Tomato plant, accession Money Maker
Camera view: vertical (180 deg); turntable rotation: 90 degrees
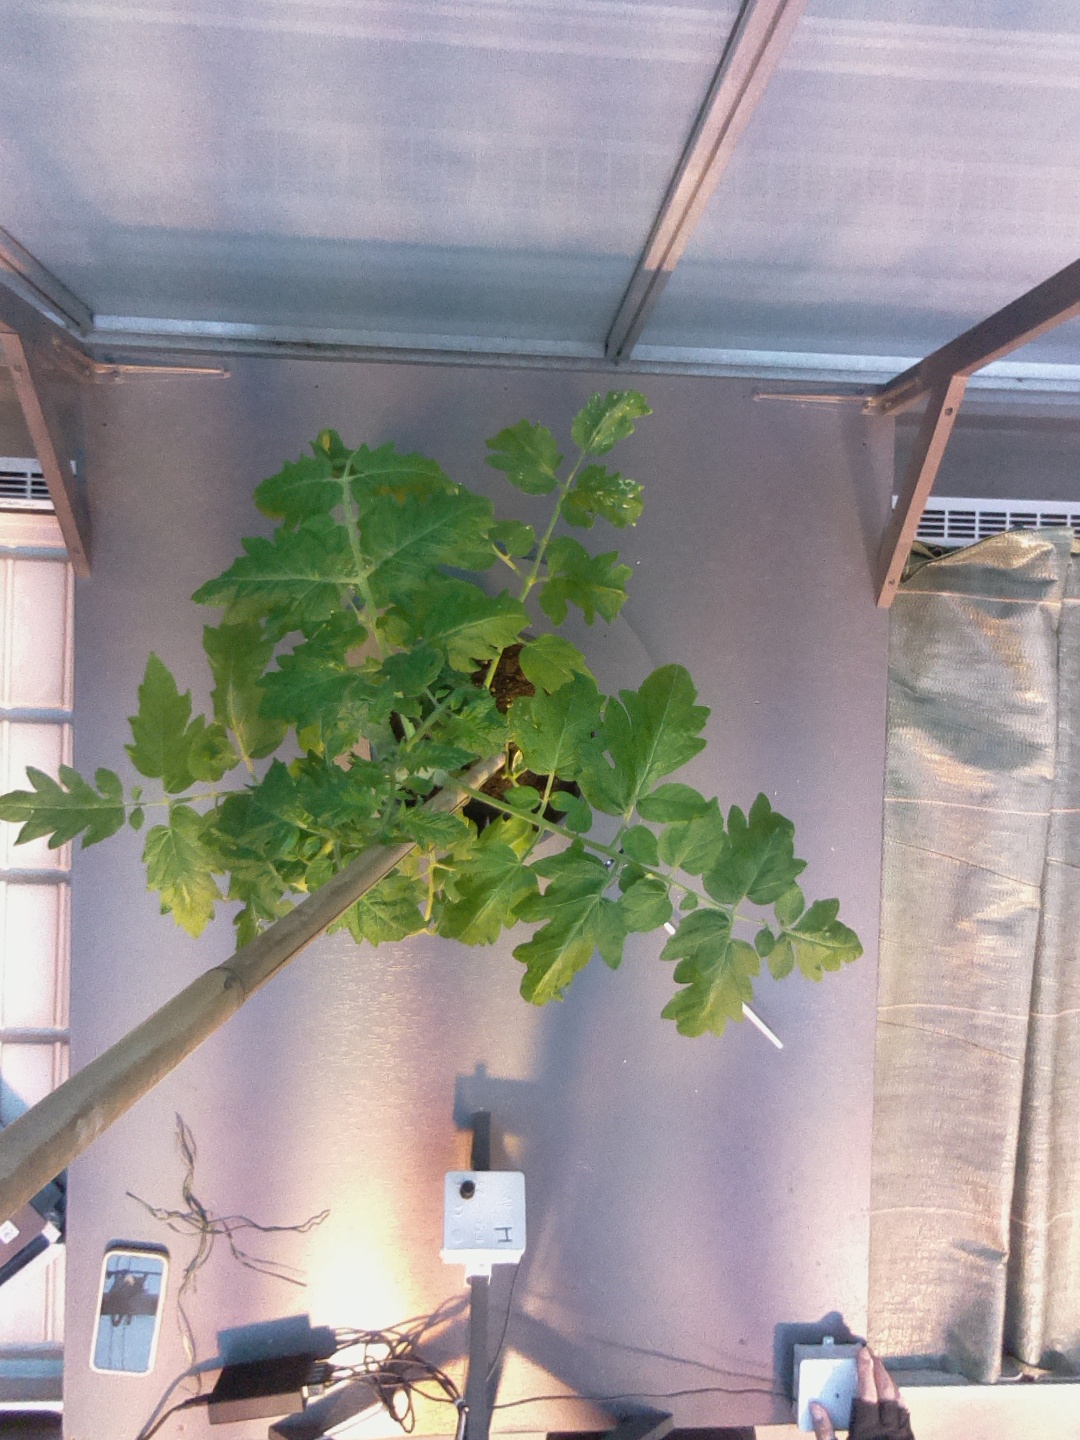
BBCH growth stage 51: First inflorence visible, visible closed flower bud